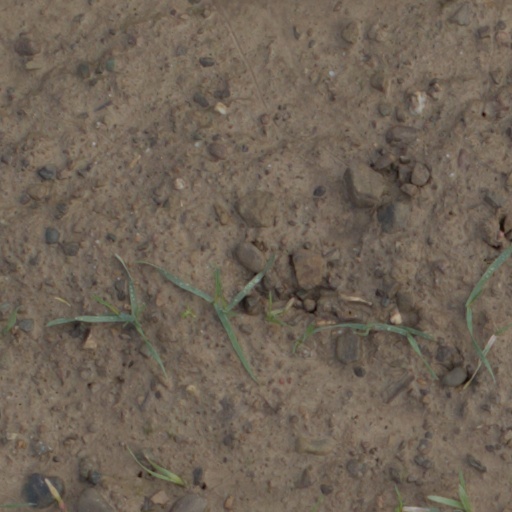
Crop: wheat